The Green Archer (1961 film)

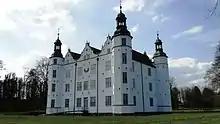
"Schloss Ahrensburg", used as "Garre Castle" in the film, in 2012

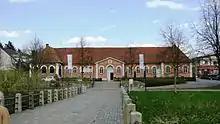
"Gutshof" of "Schloss Ahrensburg", used as "Lady's Manor" in the film, in 2012

Earlier film versions of Wallace's story were produced in the US as serials in 1925 and 1940. The script for the German version was written by Wolfgang Schnitzler (aka ) with contributions by Wolfgang Menge. This was the first Rialto film produced by Horst Wendlandt who was previously employed by Artur Brauner's CCC Film.